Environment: real
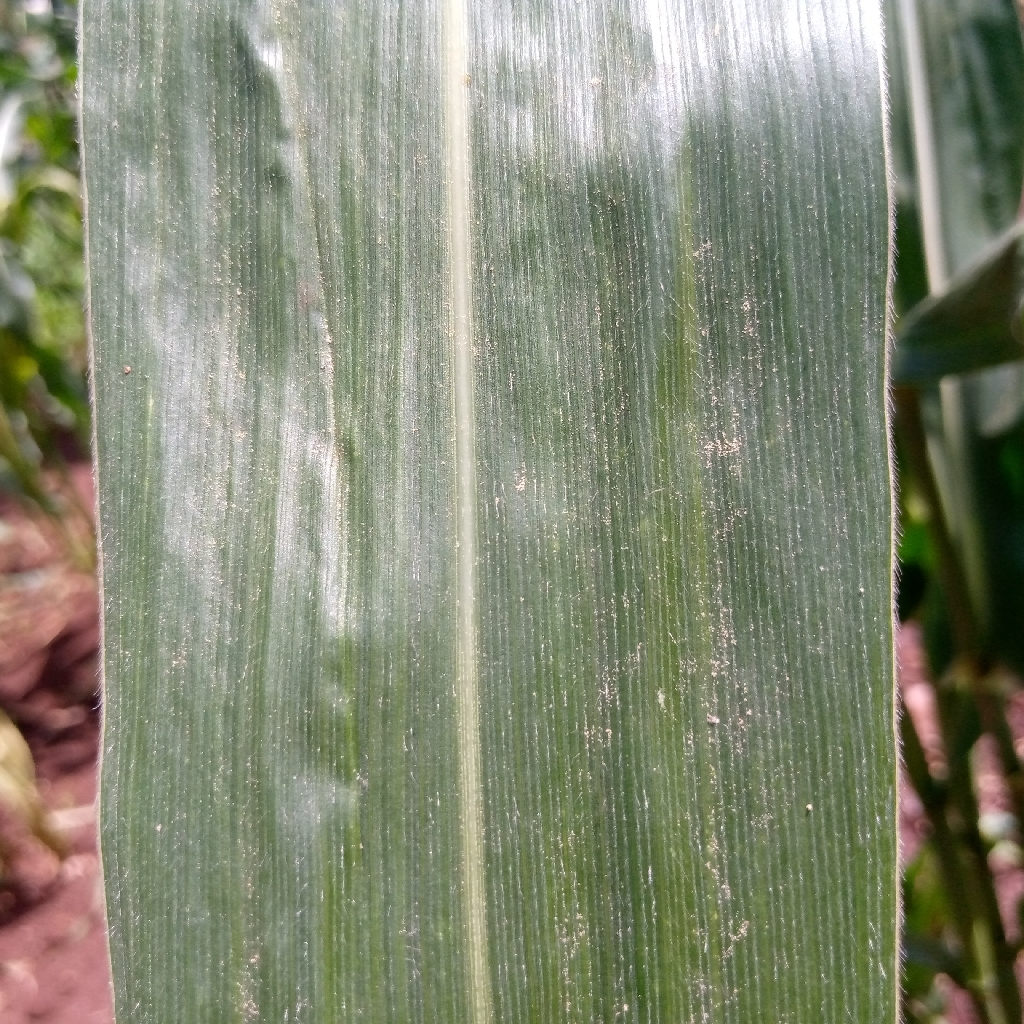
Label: healthy